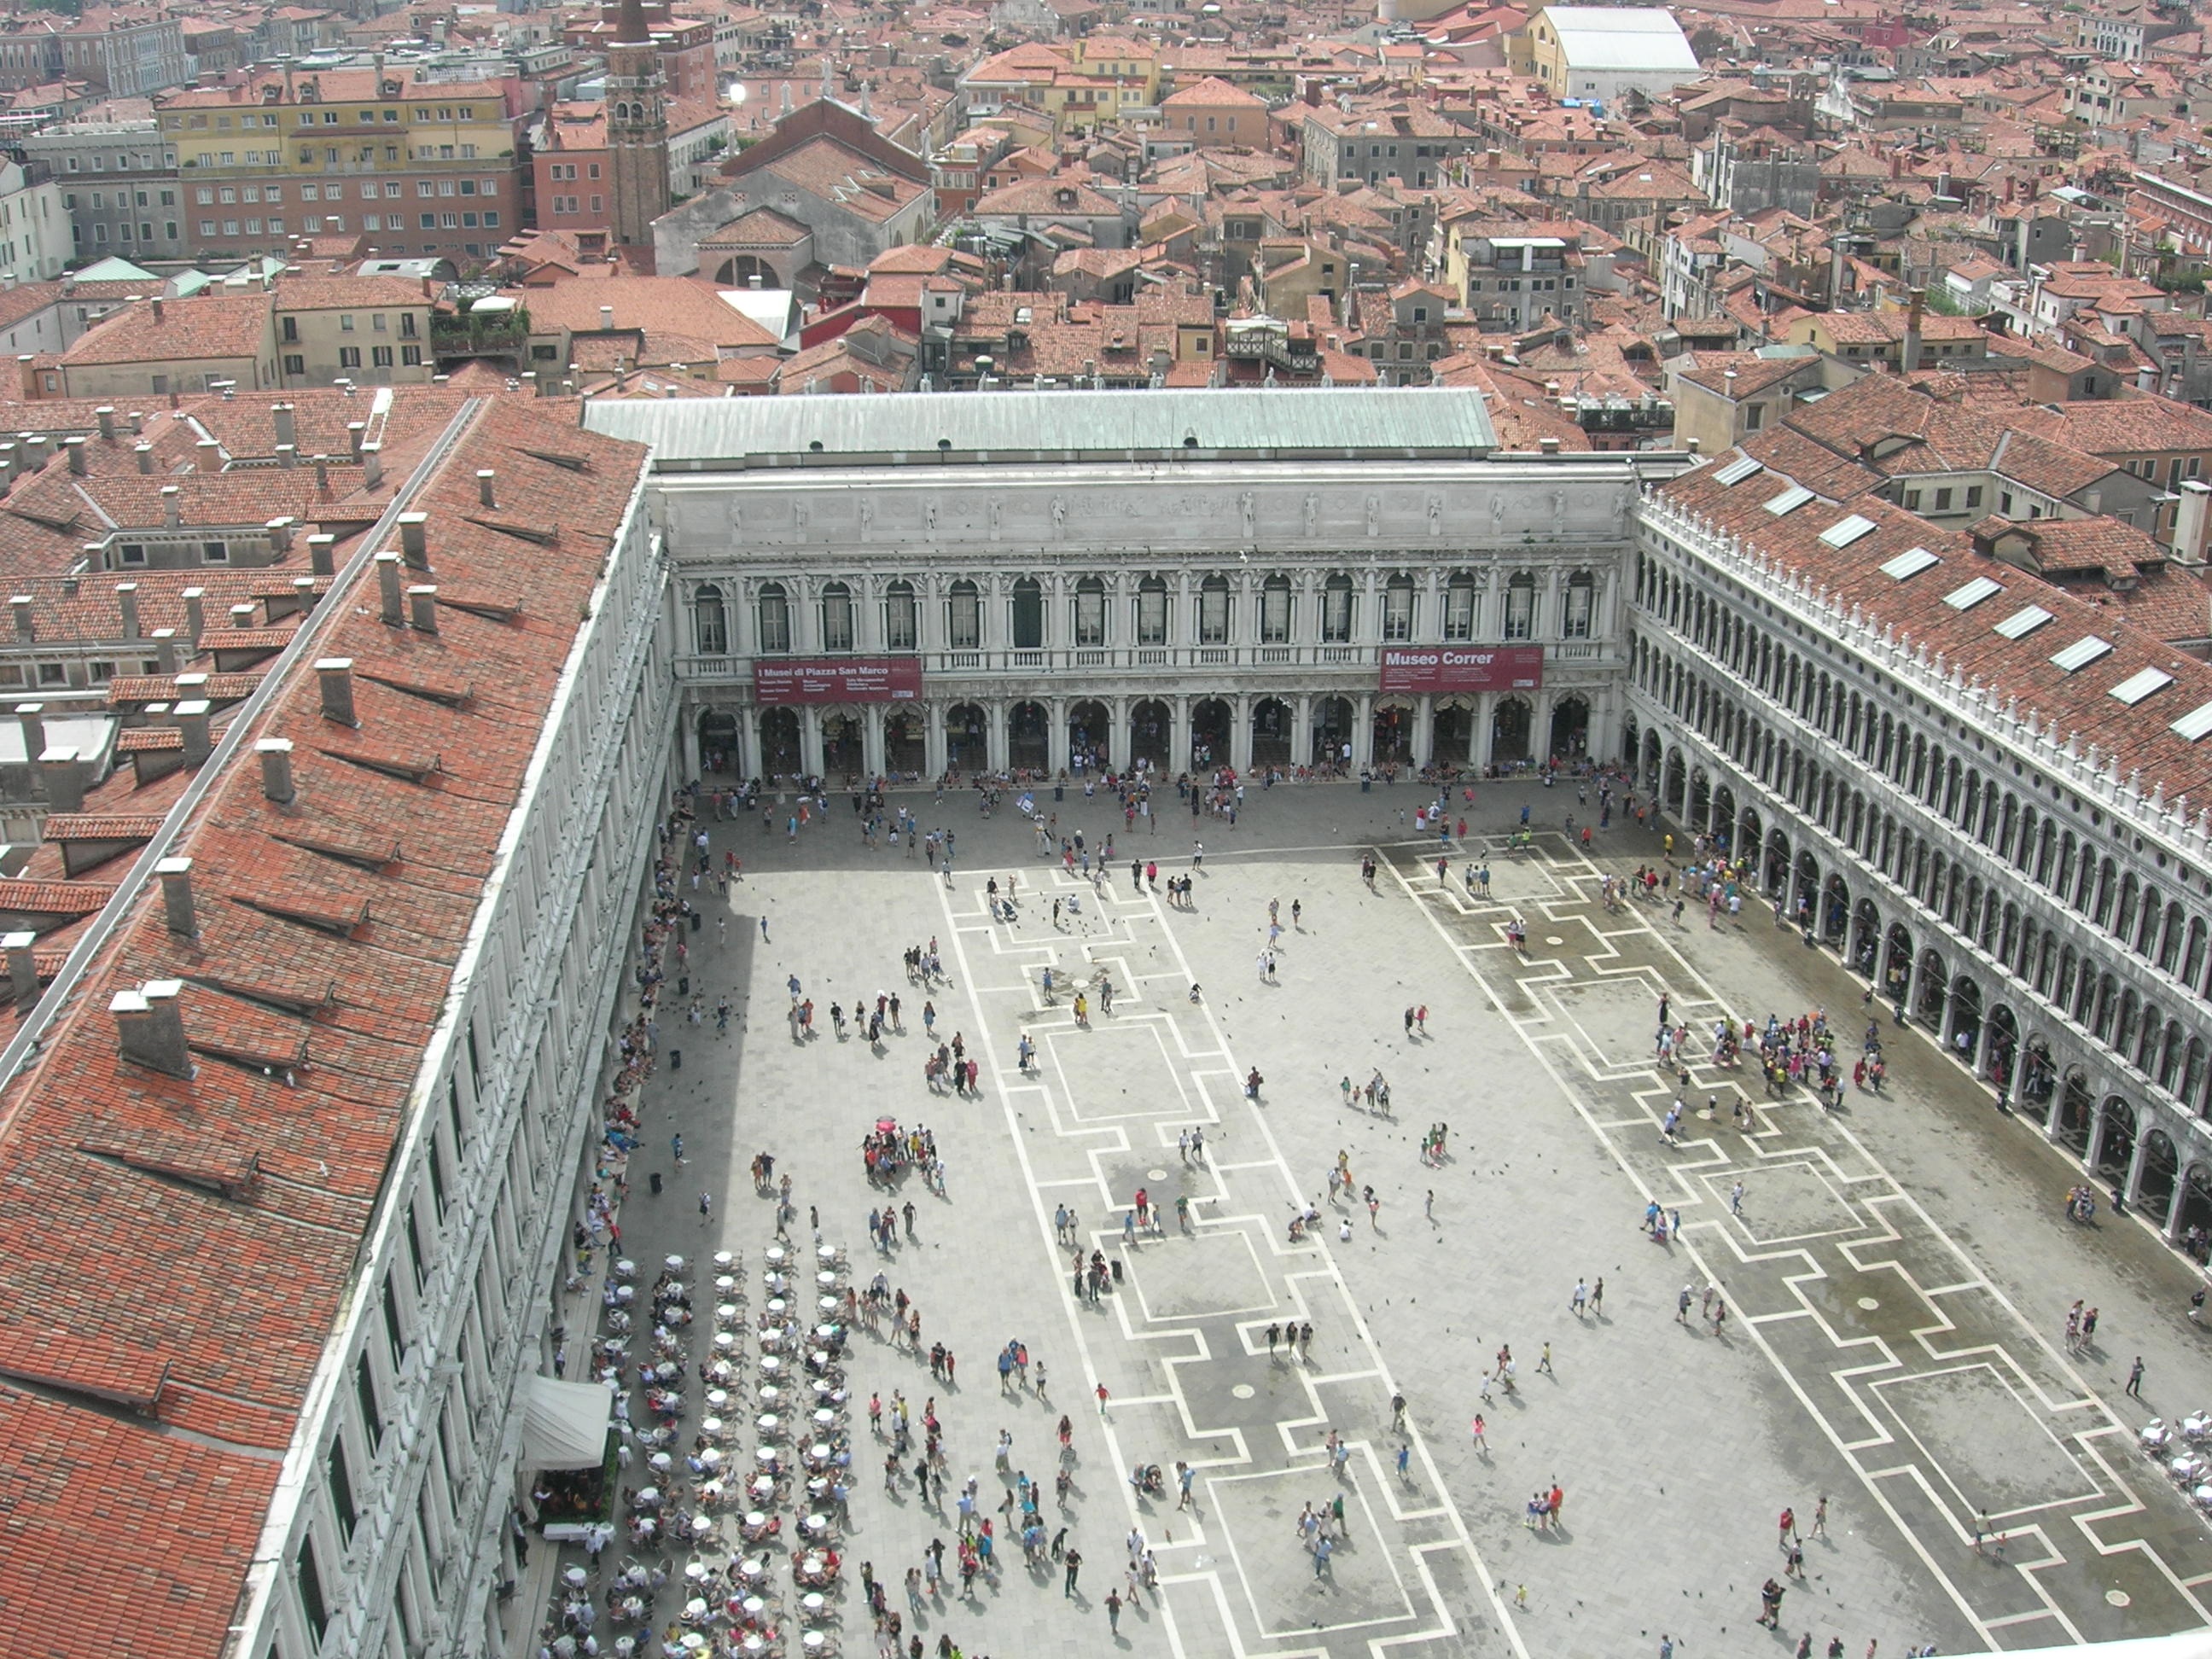
landscape, structure, city, downtown, plaza, italy, venice, stadium, arena, amphitheatre, tourists, houses, see, eu, town square, historical, ceilings, aerial photography, view of the city, market square, mecca, geographical feature, human settlement, sport venue